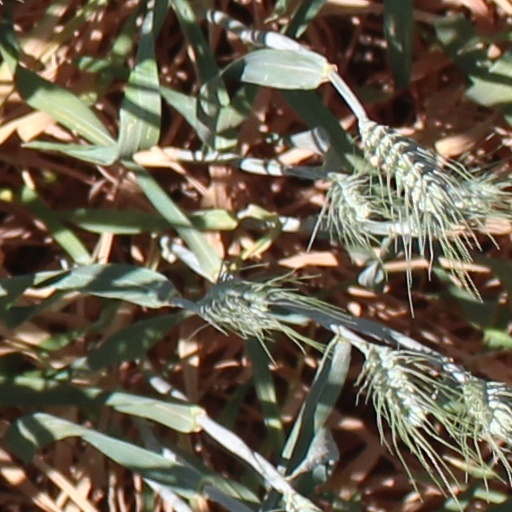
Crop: wheat